Strigno

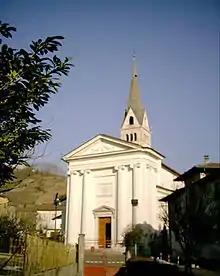
ChiesaStrigno

Strigno is a "frazione" of the "comune" (municipality) of Castel Ivano, Trentino, in the northern Italian region Trentino-Alto Adige/Südtirol, located about east of Trento. It was an independent commune until 1 January 2016.